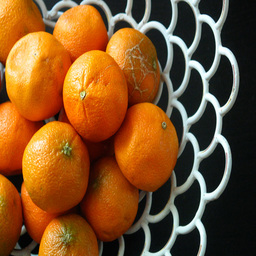
Label: Orange